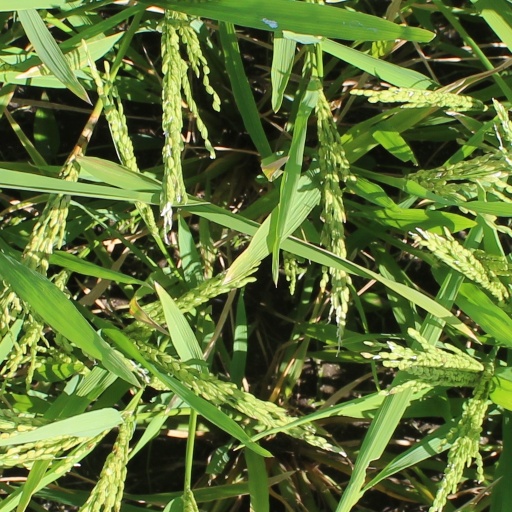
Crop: rice